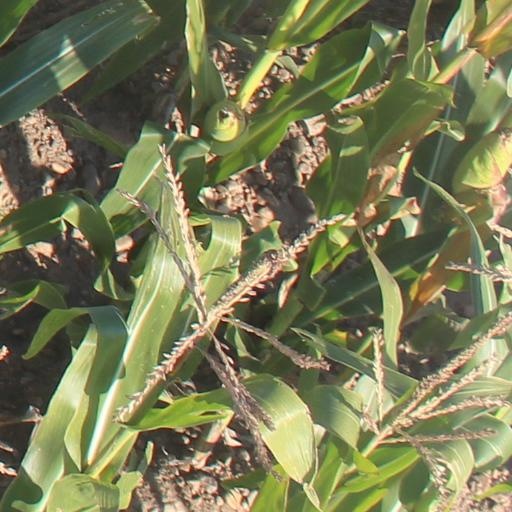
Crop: maize; corn